Bangka (boat)

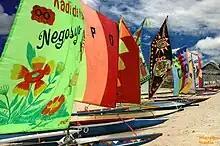
"Bigiw" with tanja, crab claw, and spritsails from the Island Garden City of Samal, Davao del Norte

The oldest recovered boats in the Philippines are the 9 to 11 "balangay" found in Butuan variously dated between 689 CE to 988 CE, all specimens of whom were typical lashed-lug Austronesian boats. The technique remained common in Philippine (and Southeast Asian) boats right up to the 19th century, when modern boats started to be built with metal nails. Edge-joined planks continue to survive in some areas in the Philippines, though these are usually secured with metal rebars and rods, instead of the traditional lugs and lashings.